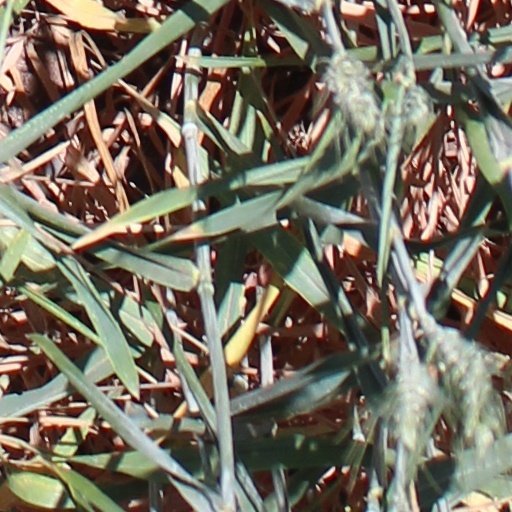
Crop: wheat